1789 Virginia's 5th congressional district election

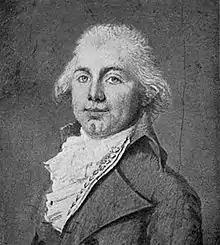
Monroe in 1794

The largest issue in the campaign was the question of a Bill of Rights protecting personal freedoms as amendments to the Constitution. Madison's view had been that these were unnecessary as the Federal government had only limited power and that in any event, the new government should be allowed to operate for a time before changes were made to the Constitution. To take such a stance in the campaign would be political suicide, and Madison recognized that there was widespread support for such amendments. But he felt it to be important that Congress proposed them, believing that route to be a quicker, easier, and safer means of passage than an Article V convention, which was favored by the Anti-Federalists such as Monroe. Nevertheless, he was skeptical about the effect of such amendments, calling them "parchment barriers", ineffective if the Federal government was determined to bypass them. He told the voters that if elected, he would work diligently for the passage of a Bill of Rights.